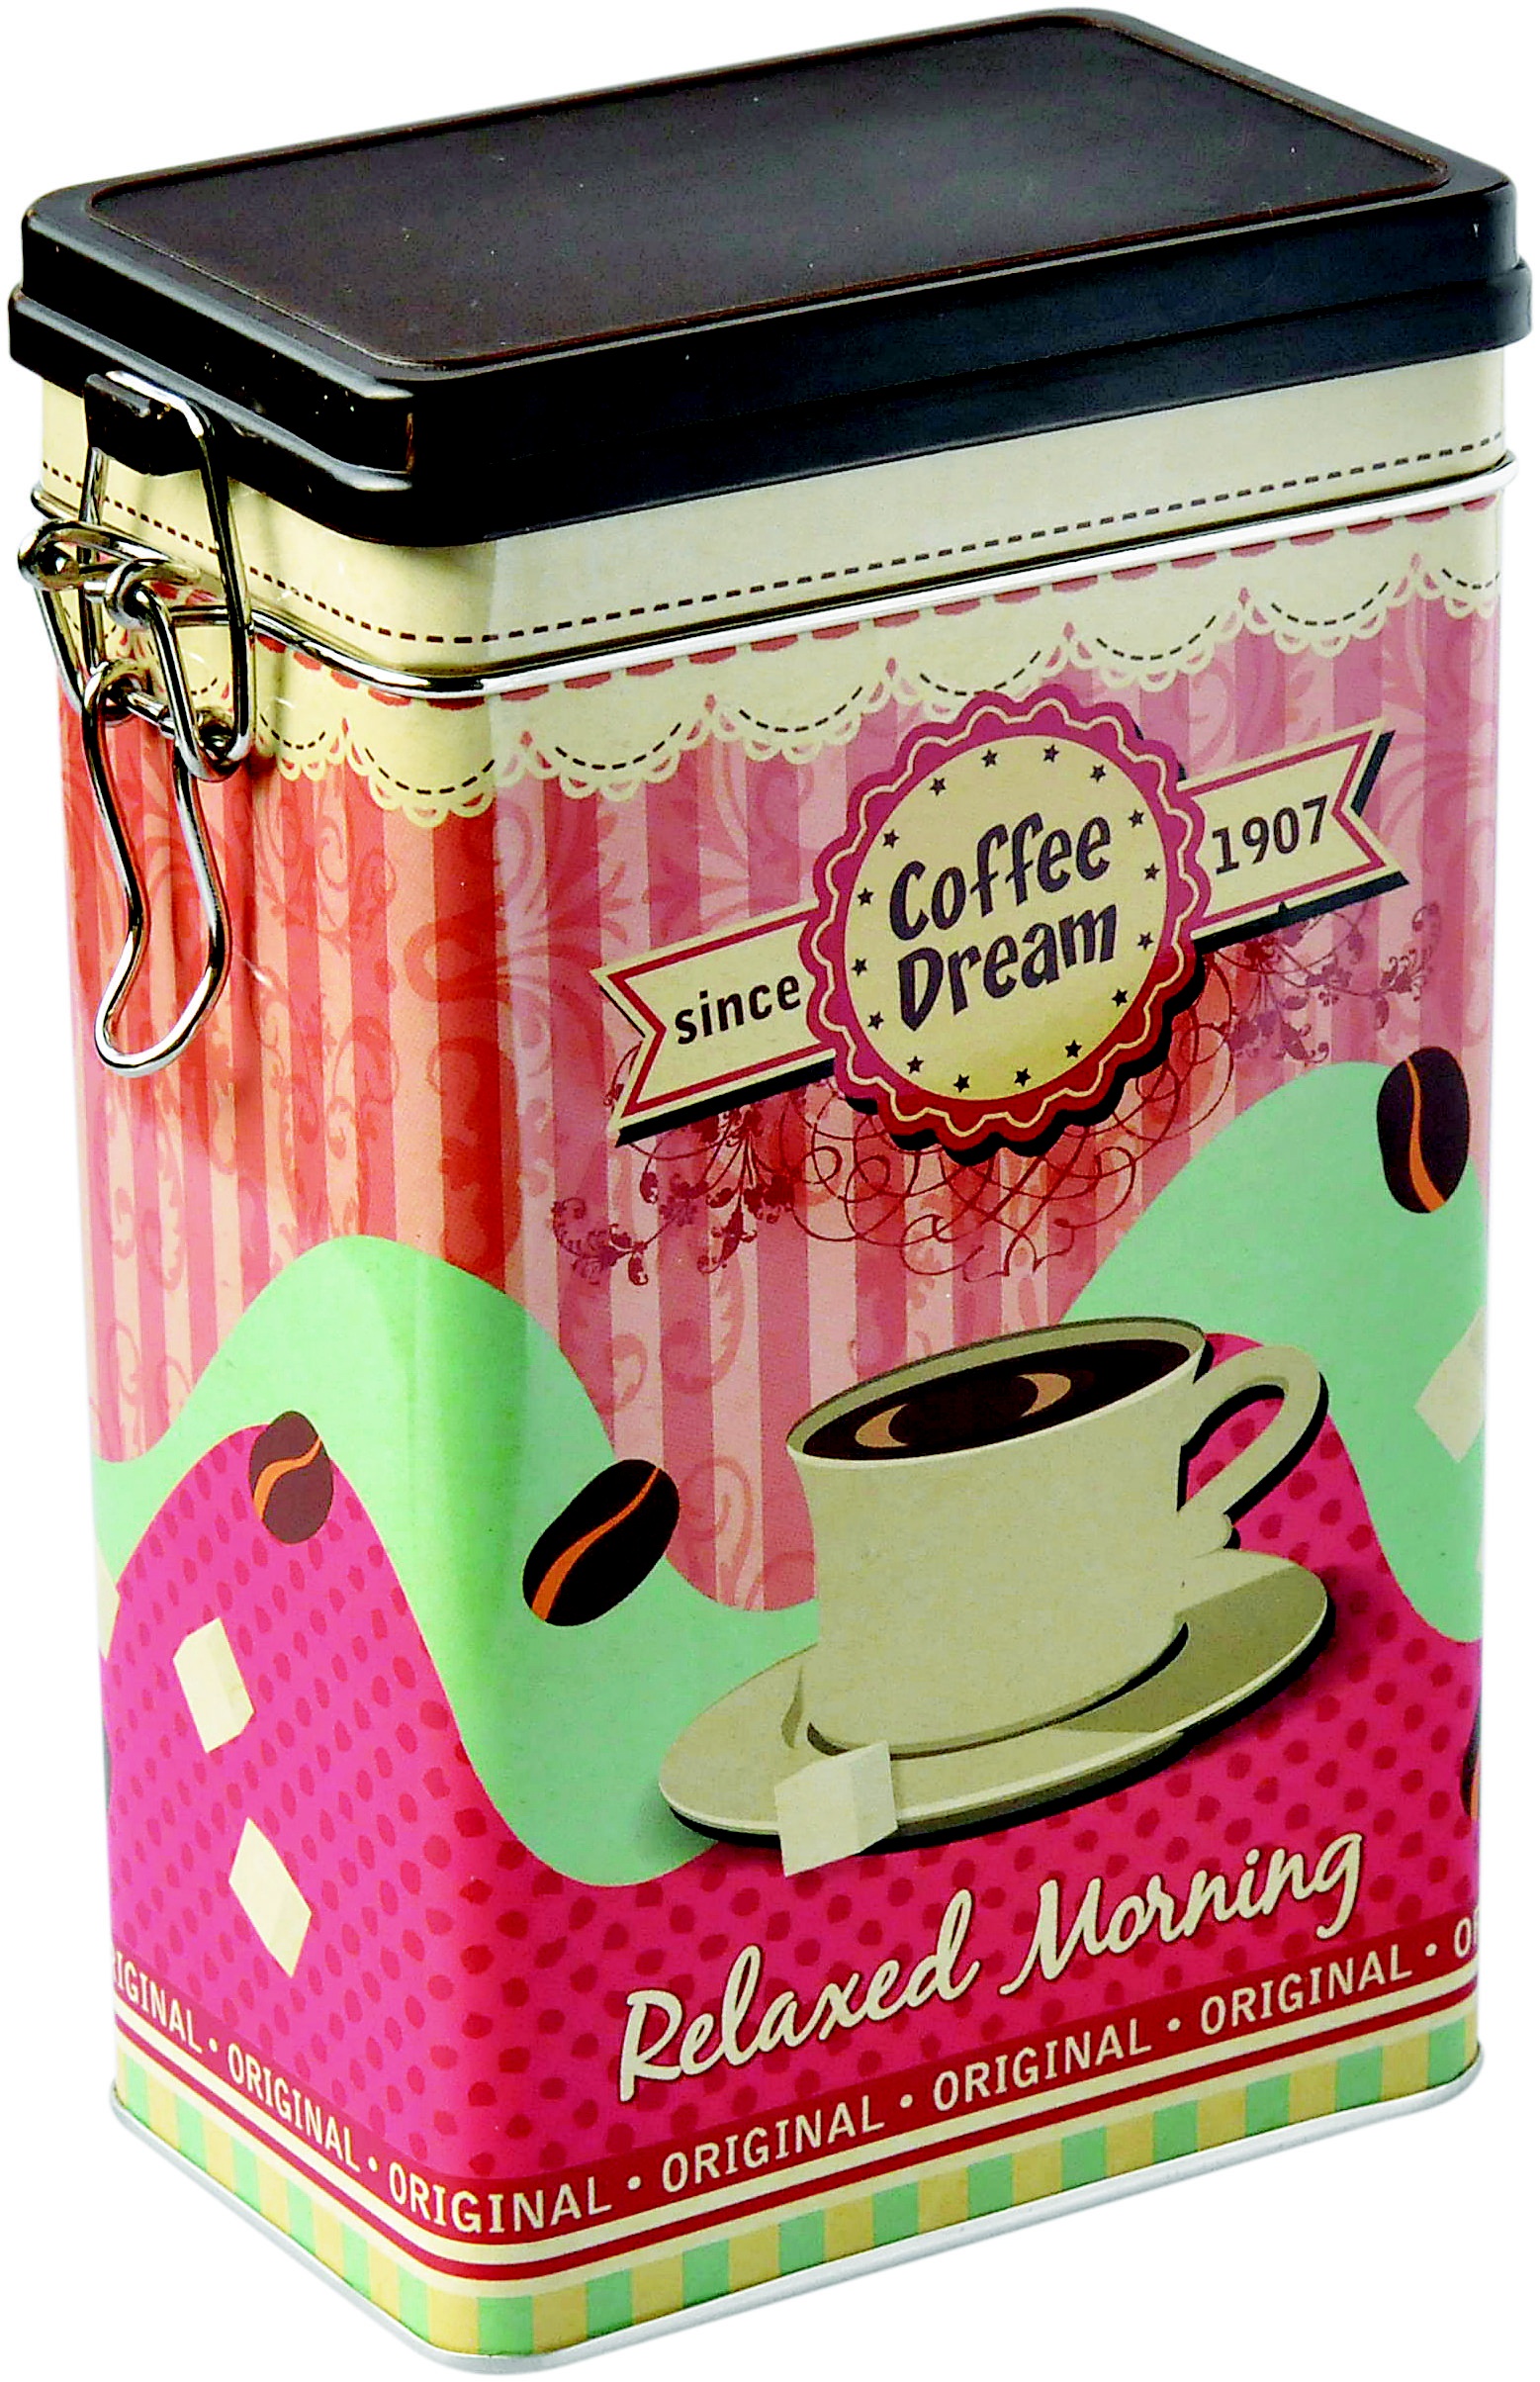
factory, eight, tin, flavor, apeldoorn